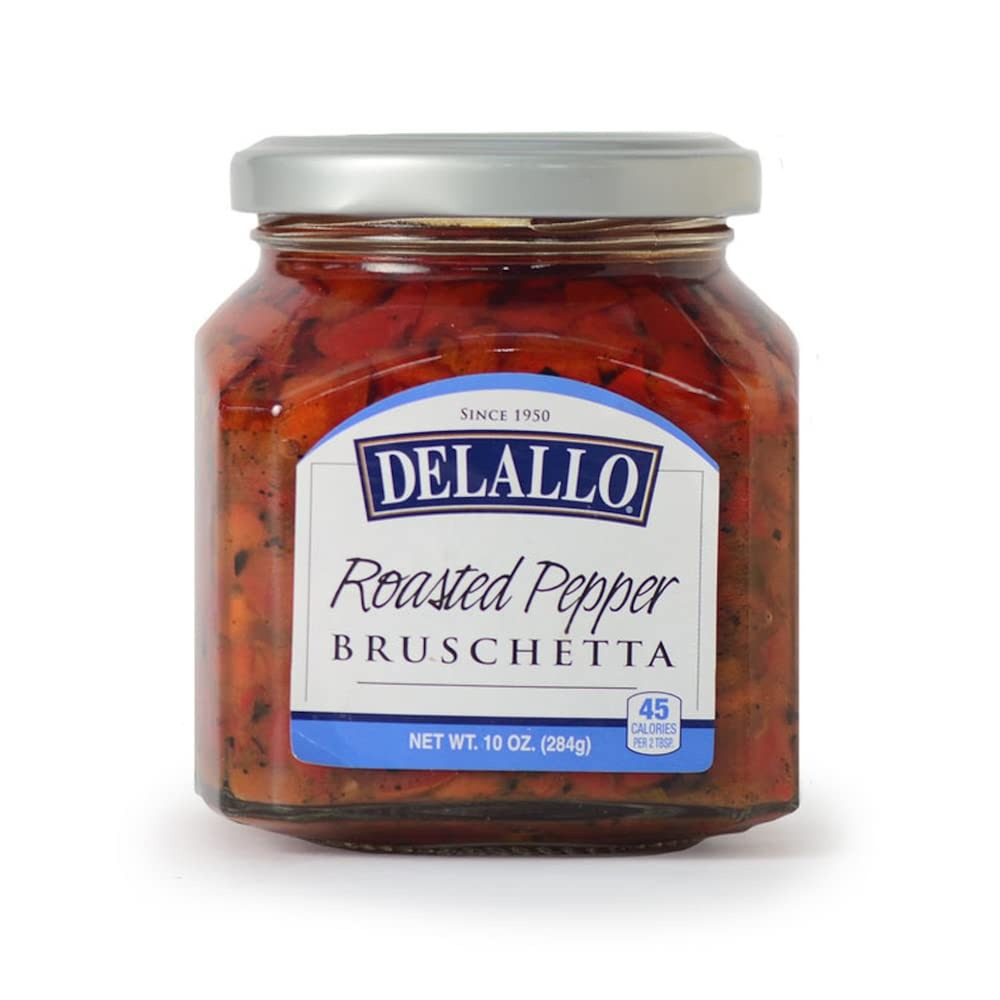
Item Name: DeLallo Roasted Pepper Bruschetta, 10oz Jar, 6-Pack
Bullet Point 1: Starring sweet roasted peppers, this authentic Italian recipe is a stunning yet simple appetizer paired with crispy toasts or Italian bread
Bullet Point 2: A colorful condiment that brings to life a myriad of kitchen creations: sandwiches, salad dressings, omelets, roasted veggies, pasta sauce, grilled meats, seafood, chicken and more!
Bullet Point 3: Captures the true flavor of featured ingredient without overpowering spices
Bullet Point 4: Easy traditional Italian appetizer with gourmet flair
Bullet Point 5: Package contains six 10oz jars
Value: 60.0
Unit: oz

Price: 39.84